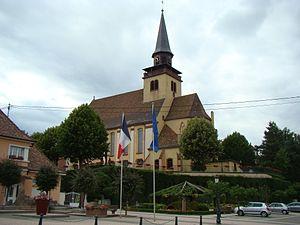
Église de la Sainte-Trinité de Lauterbourg